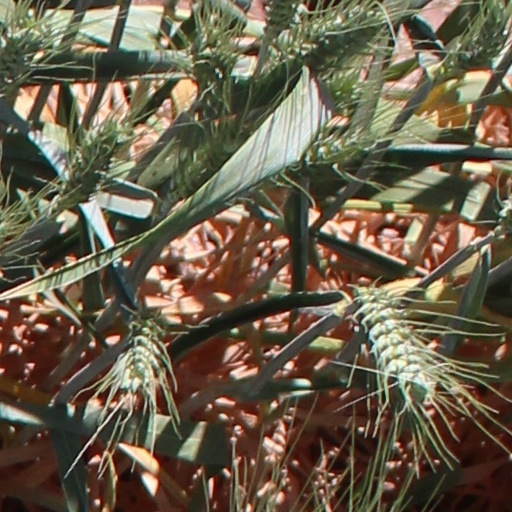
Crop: wheat